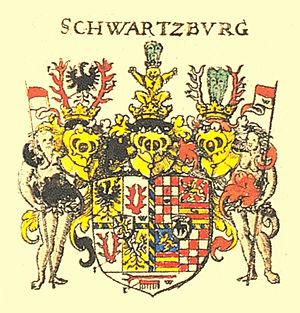
La maison de Schwarzbourg, qui remonte au moins au XIᵉ siècle, est l'une des plus anciennes familles d'Allemagne. Issue de la haute noblesse thuringienne, le centre de son fief, qui est d'abord un comté, est le château de Schwarzbourg. Dans le Saint Empire romain, à partir de 1599, les comtés de Schwarzbourg-Rudolstadt et de Schwarzbourg-Sondershausen ont le statut d'États souverains ; plus tard, ils sont élevés au rang de principautés. Ce statut perdurera jusqu'à la révolution allemande de 1918-1919, à travers les vicissitudes de l'histoire allemande.